Ottoman Serbia

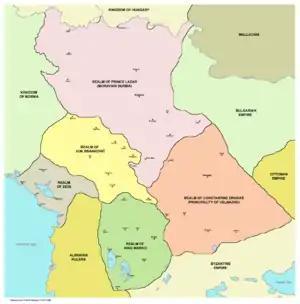

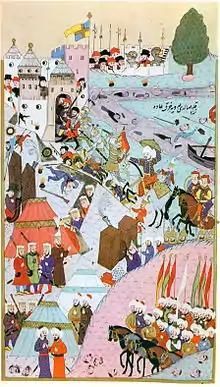
Ottoman Army during the Siege of Belgrade (1456).

The Ottoman Turks defeated Serbian armies at the battle of Maritsa in 1371, where Serbian king Vukašin and despot Jovan Uglješa were killed, and again at the Battle of Kosovo in 1389, where Serbian prince Lazar and Ottoman sultan Murad I were killed. During that period, several regional lords were forced to became Ottoman vassals: king Marko, despot Jovan Dragaš and lord Konstantin Dejanović in 1371 and prince Stefan Lazarević in 1389. Already in 1386, Ottomans took Niš, and in 1392 they also took Skopje from Serbian lord Vuk Branković, who also became Ottoman vassal. In 1395, at the battle of Rovine, king Marko and lord Konstantin Dejanović were killed, and Ottomans annexed their domains, excluding the region of Vranje, that was held by Uglješa Vlatković, who also became Ottoman vassal.